Charlie Manuel

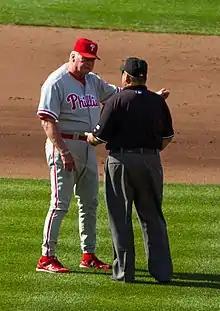

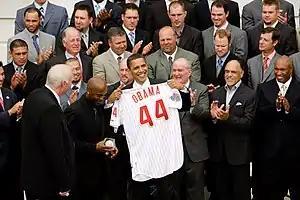
Charlie Manuel and the Phillies meet with President Barack Obama during their visit to the White House

Shortly after he was fired as manager for the Cleveland Indians, Manuel was hired by the Philadelphia Phillies as special assistant to the general manager. After the season, Manuel was hired as the club's 51st manager, replacing Larry Bowa. In the 2005 season, the Phillies went 88–74, only one game back of the Wild Card. Following the season, Manuel received three votes in National League Manager of the Year voting, finishing in sixth place.